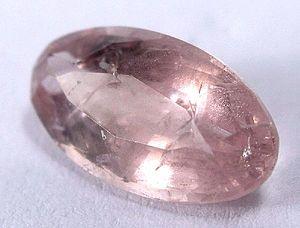
La zektzerite est une espèce minérale du groupe des silicates et du sous-groupe des inosilicates, de formule NaLiZrSi₆O₁₅ pouvant présenter des traces de titane et de hafnium.